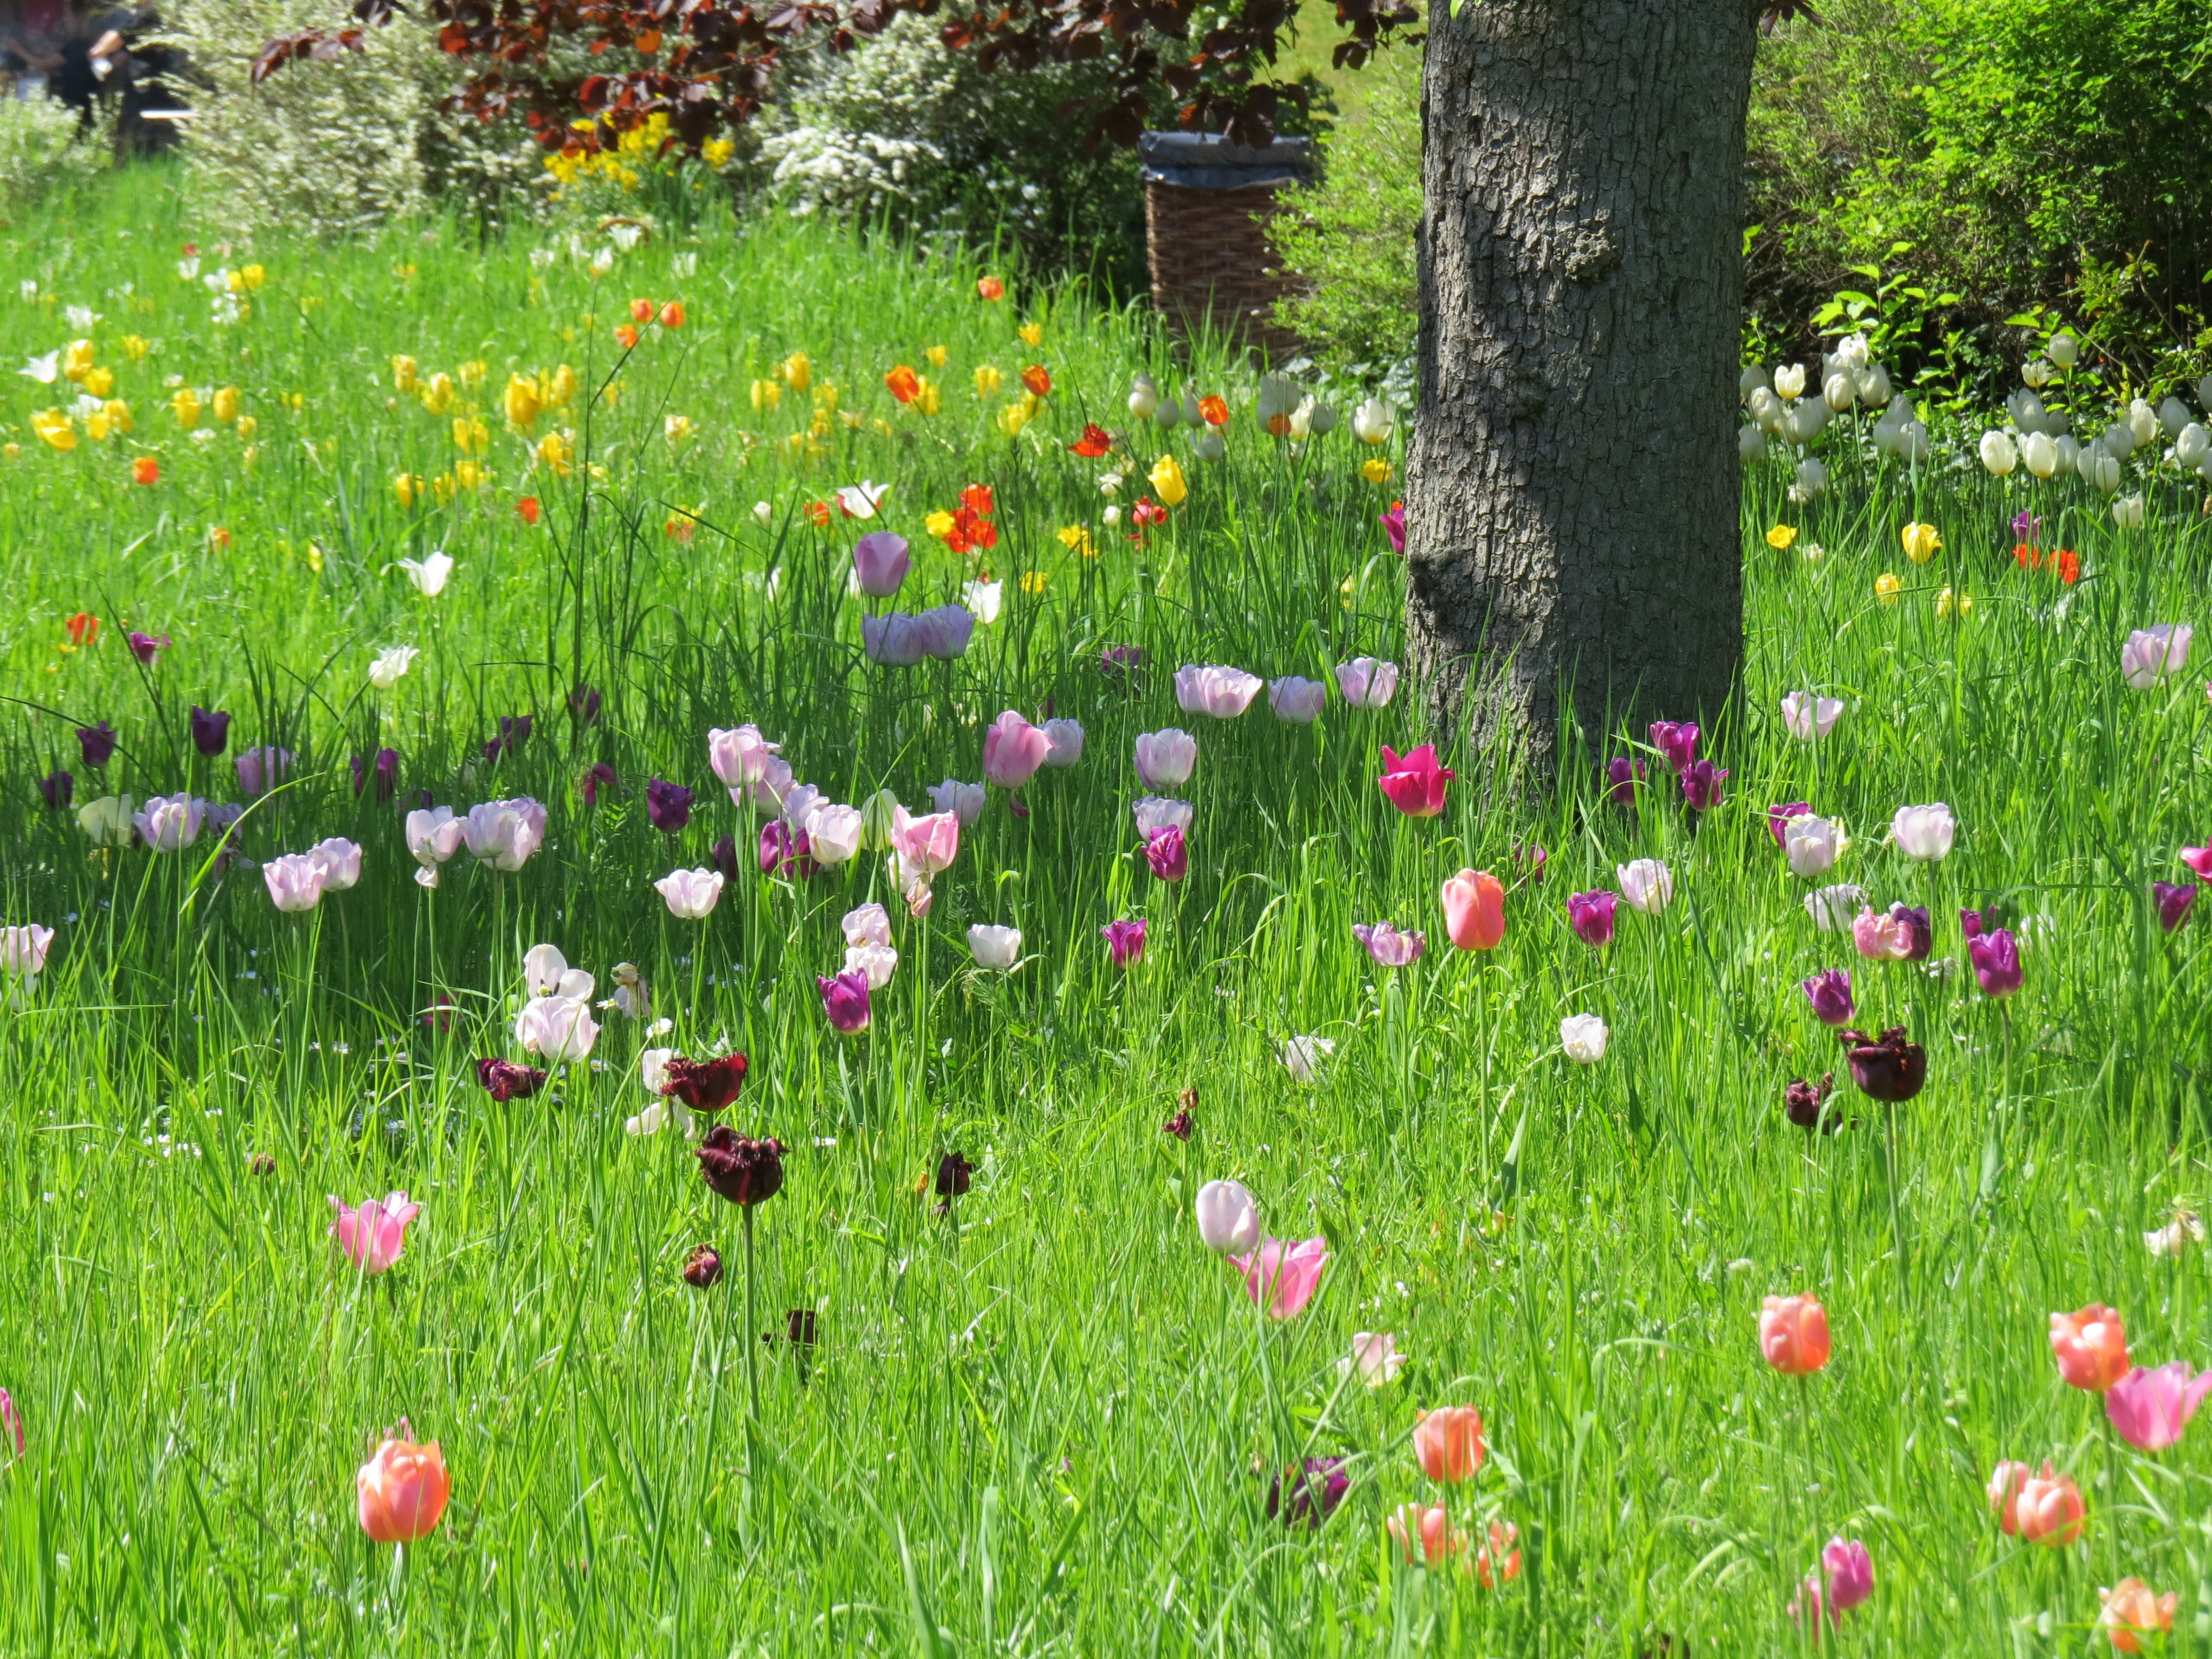
grass, plant, field, lawn, meadow, prairie, flower, spring, pasture, park, botany, garden, flora, wildflower, grassland, habitat, ecosystem, flowering plant, annual plant, natural environment, grass family, land plant, tulip meadow